725th Strategic Missile Squadron

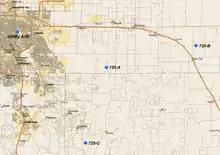
HGM-25A Titan I missile sites

the squadron was deployed in a "3x3" configuration, which meant its nine missiles were divided into three sites. Each had three intercontinental ballistic missiles. The squadron missile sites were: